Prony Bay

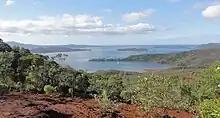
Prony Bay from above

Prony Bay or Baie de Prony is a bay of the southern end of New Caledonia. A number of small streams flow into the bay, including the Rivière Bleue and the Ruisseau de la Bergerie. Deposits of red clay increased between 1955 and 1968 due to extensive mining in the area. There are said to be oversized madrepore species growing in turbid waters, according to diving reports.